Water supply and sanitation in Tanzania

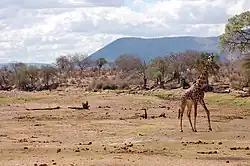
The dry Great Ruaha River in 2006 illustrates the scarcity of water during the dry season in parts of Tanzania

Lakes alone cover about 7% of Tanzania's land surface. On the borders there are three African Great Lakes: Lake Victoria, Lake Tanganyika and Lake Nyasa; inland lakes include Lake Rukwa, Lake Eyasi and Lake Manyara. There are nine major drainage basins in Tanzania, divided according to the recipient water body. The Lake Victoria basin drains to the Mediterranean Sea (through the Nile River basin). Draining to the Indian Ocean there are the Pangani River Basin, the Ruvu/Wami River basin, the Rufiji River basin, the Ruvuma River and Southern Coast basin, the Lake Nyasa basin. The Lake Tanganyika basin drains to the Atlantic Ocean through the Congo River basin. The Internal Drainage basin and the Lake Rukwa basin belong to the Rift Valley (endorheic) basin.